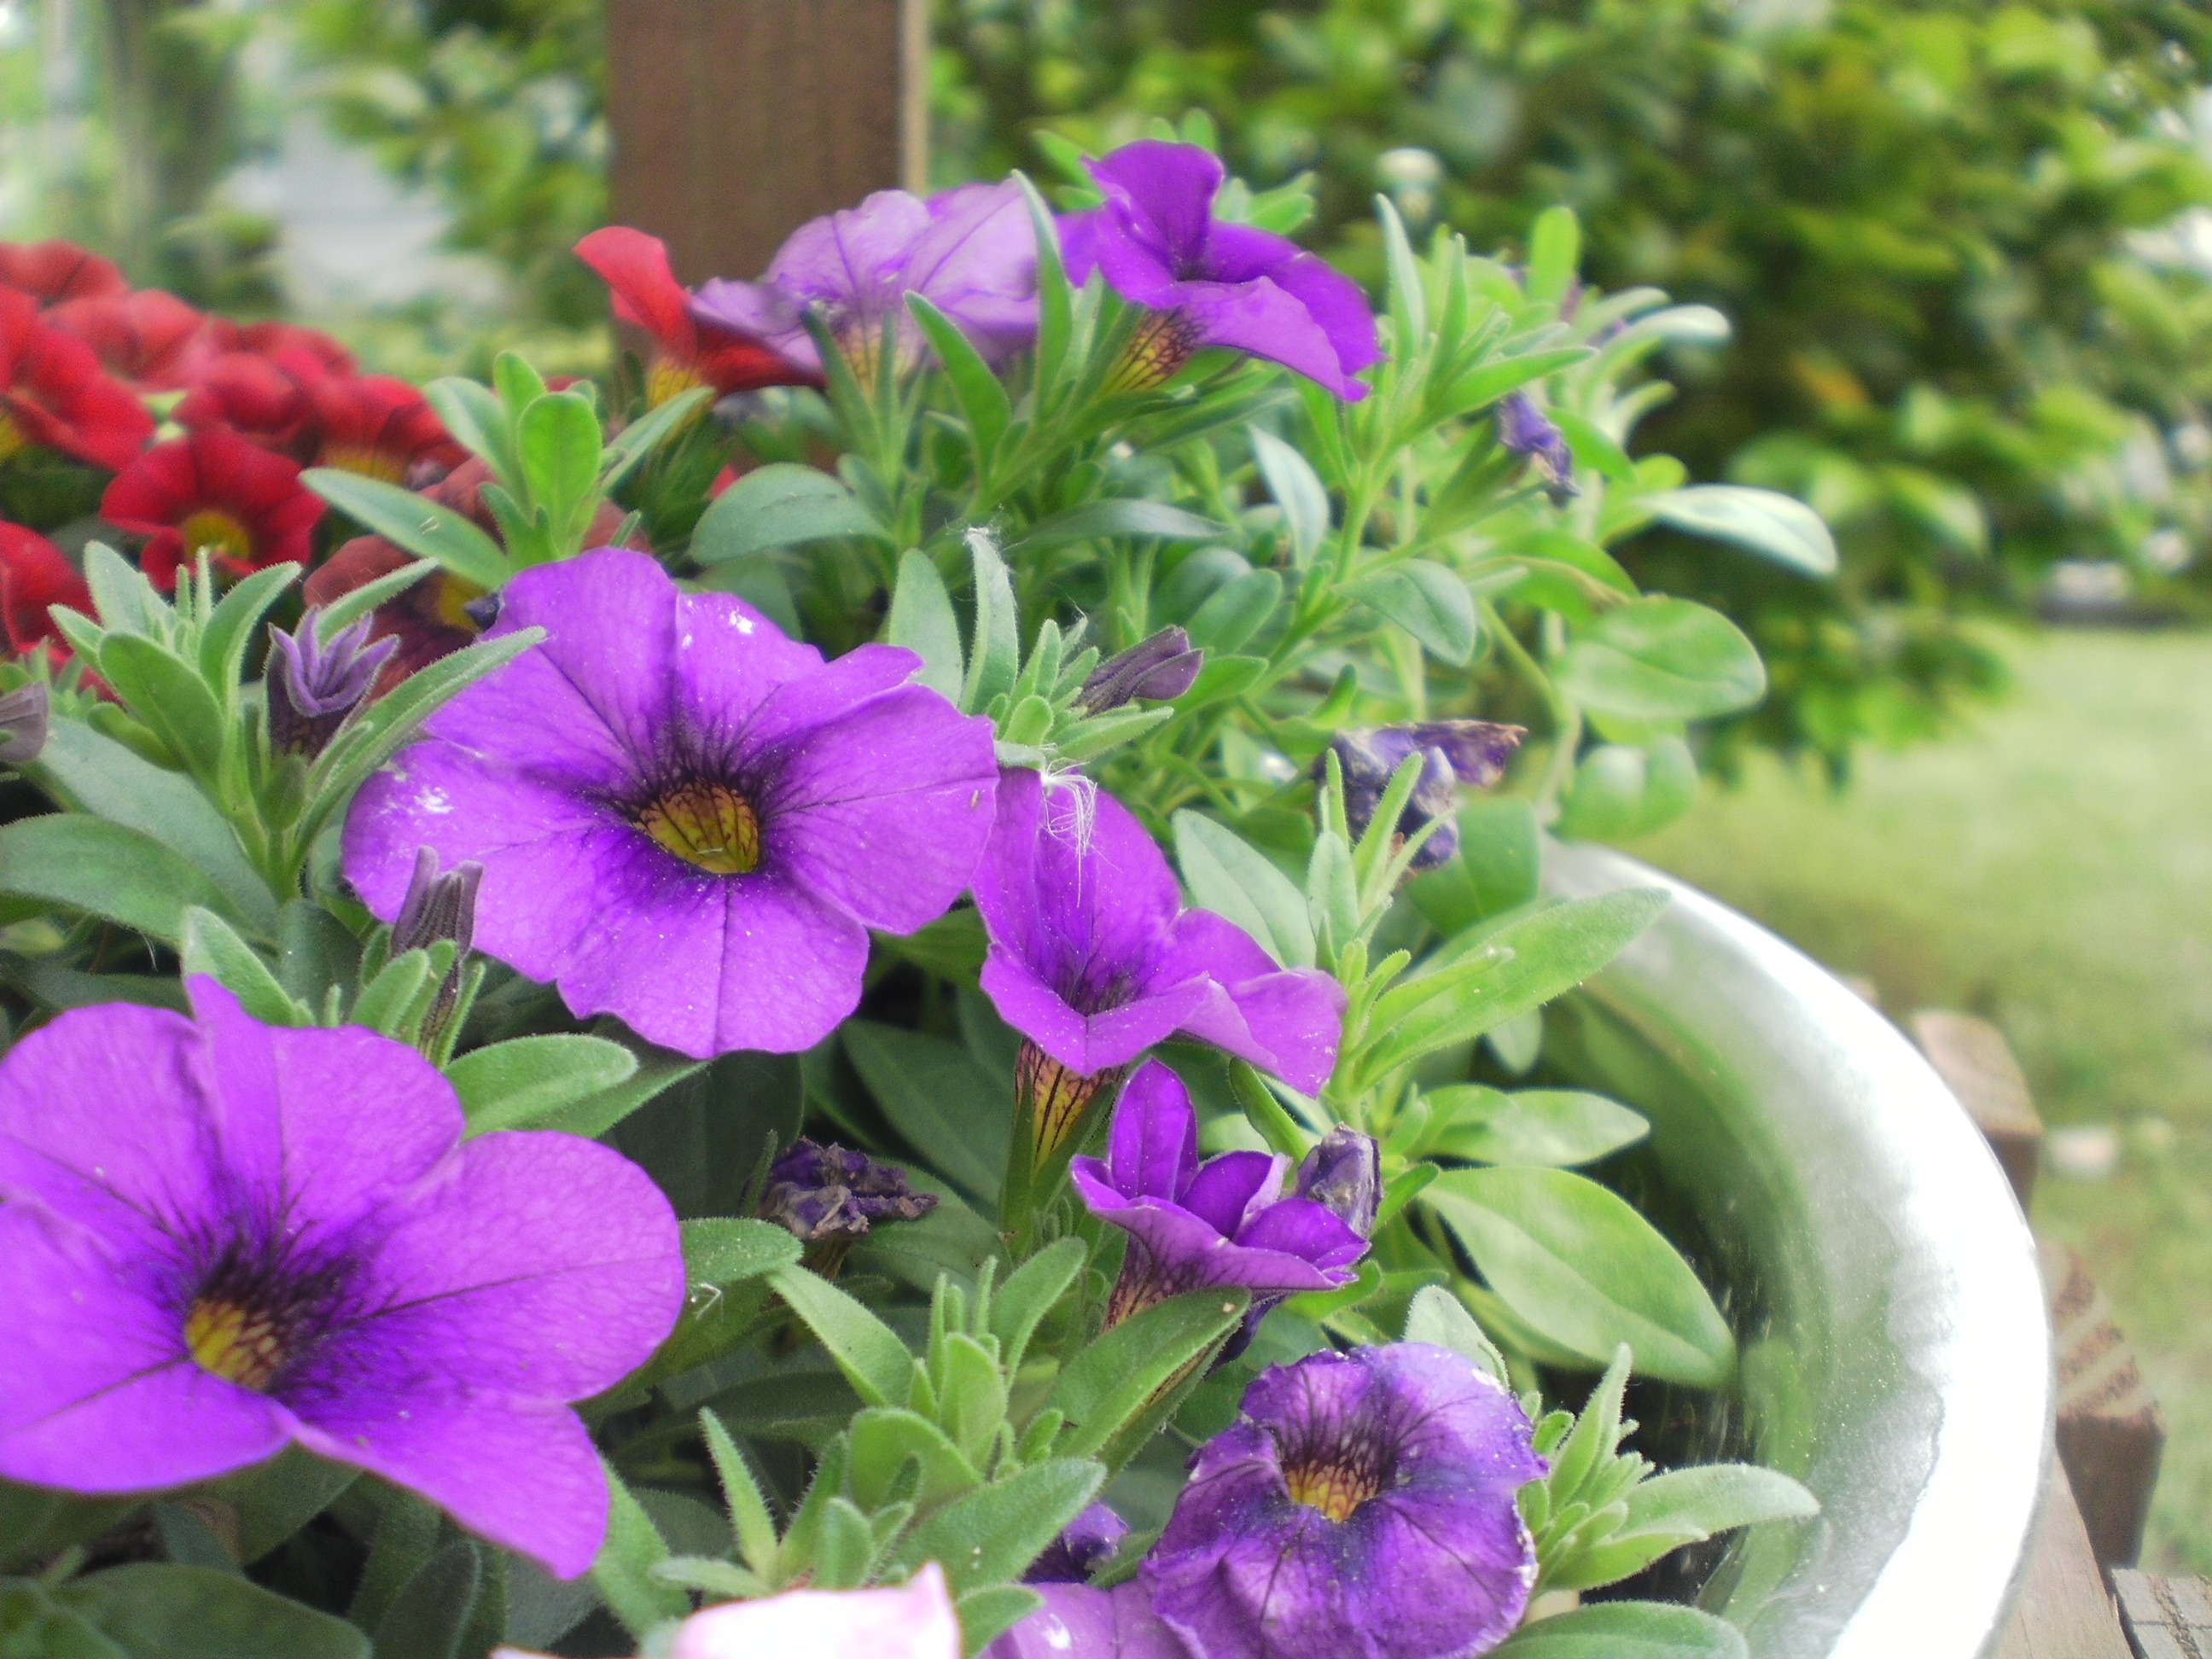
nature, blossom, plant, stem, leaf, flower, petal, bloom, floral, environment, herb, natural, botany, agriculture, flora, botanical, wildflower, flowers, outdoors, vegetation, horticulture, viola, organic, flowering plant, annual plant, land plant, violet family